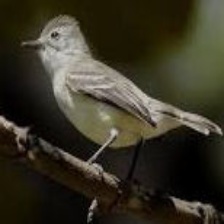
Species: NORTHERN BEARDLESS TYRANNULET
Scientific name: CAMPTOSTOMA IMBERBE